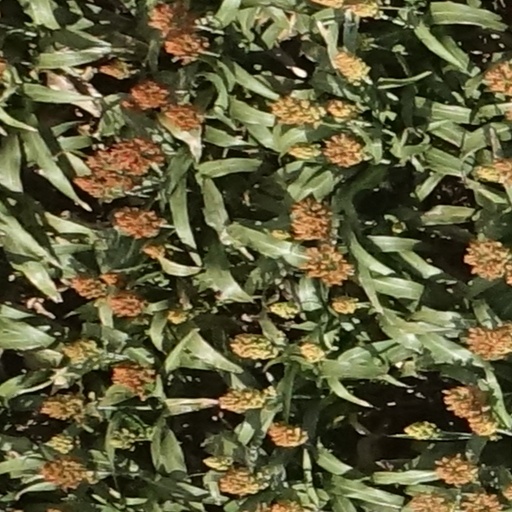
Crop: sorghum